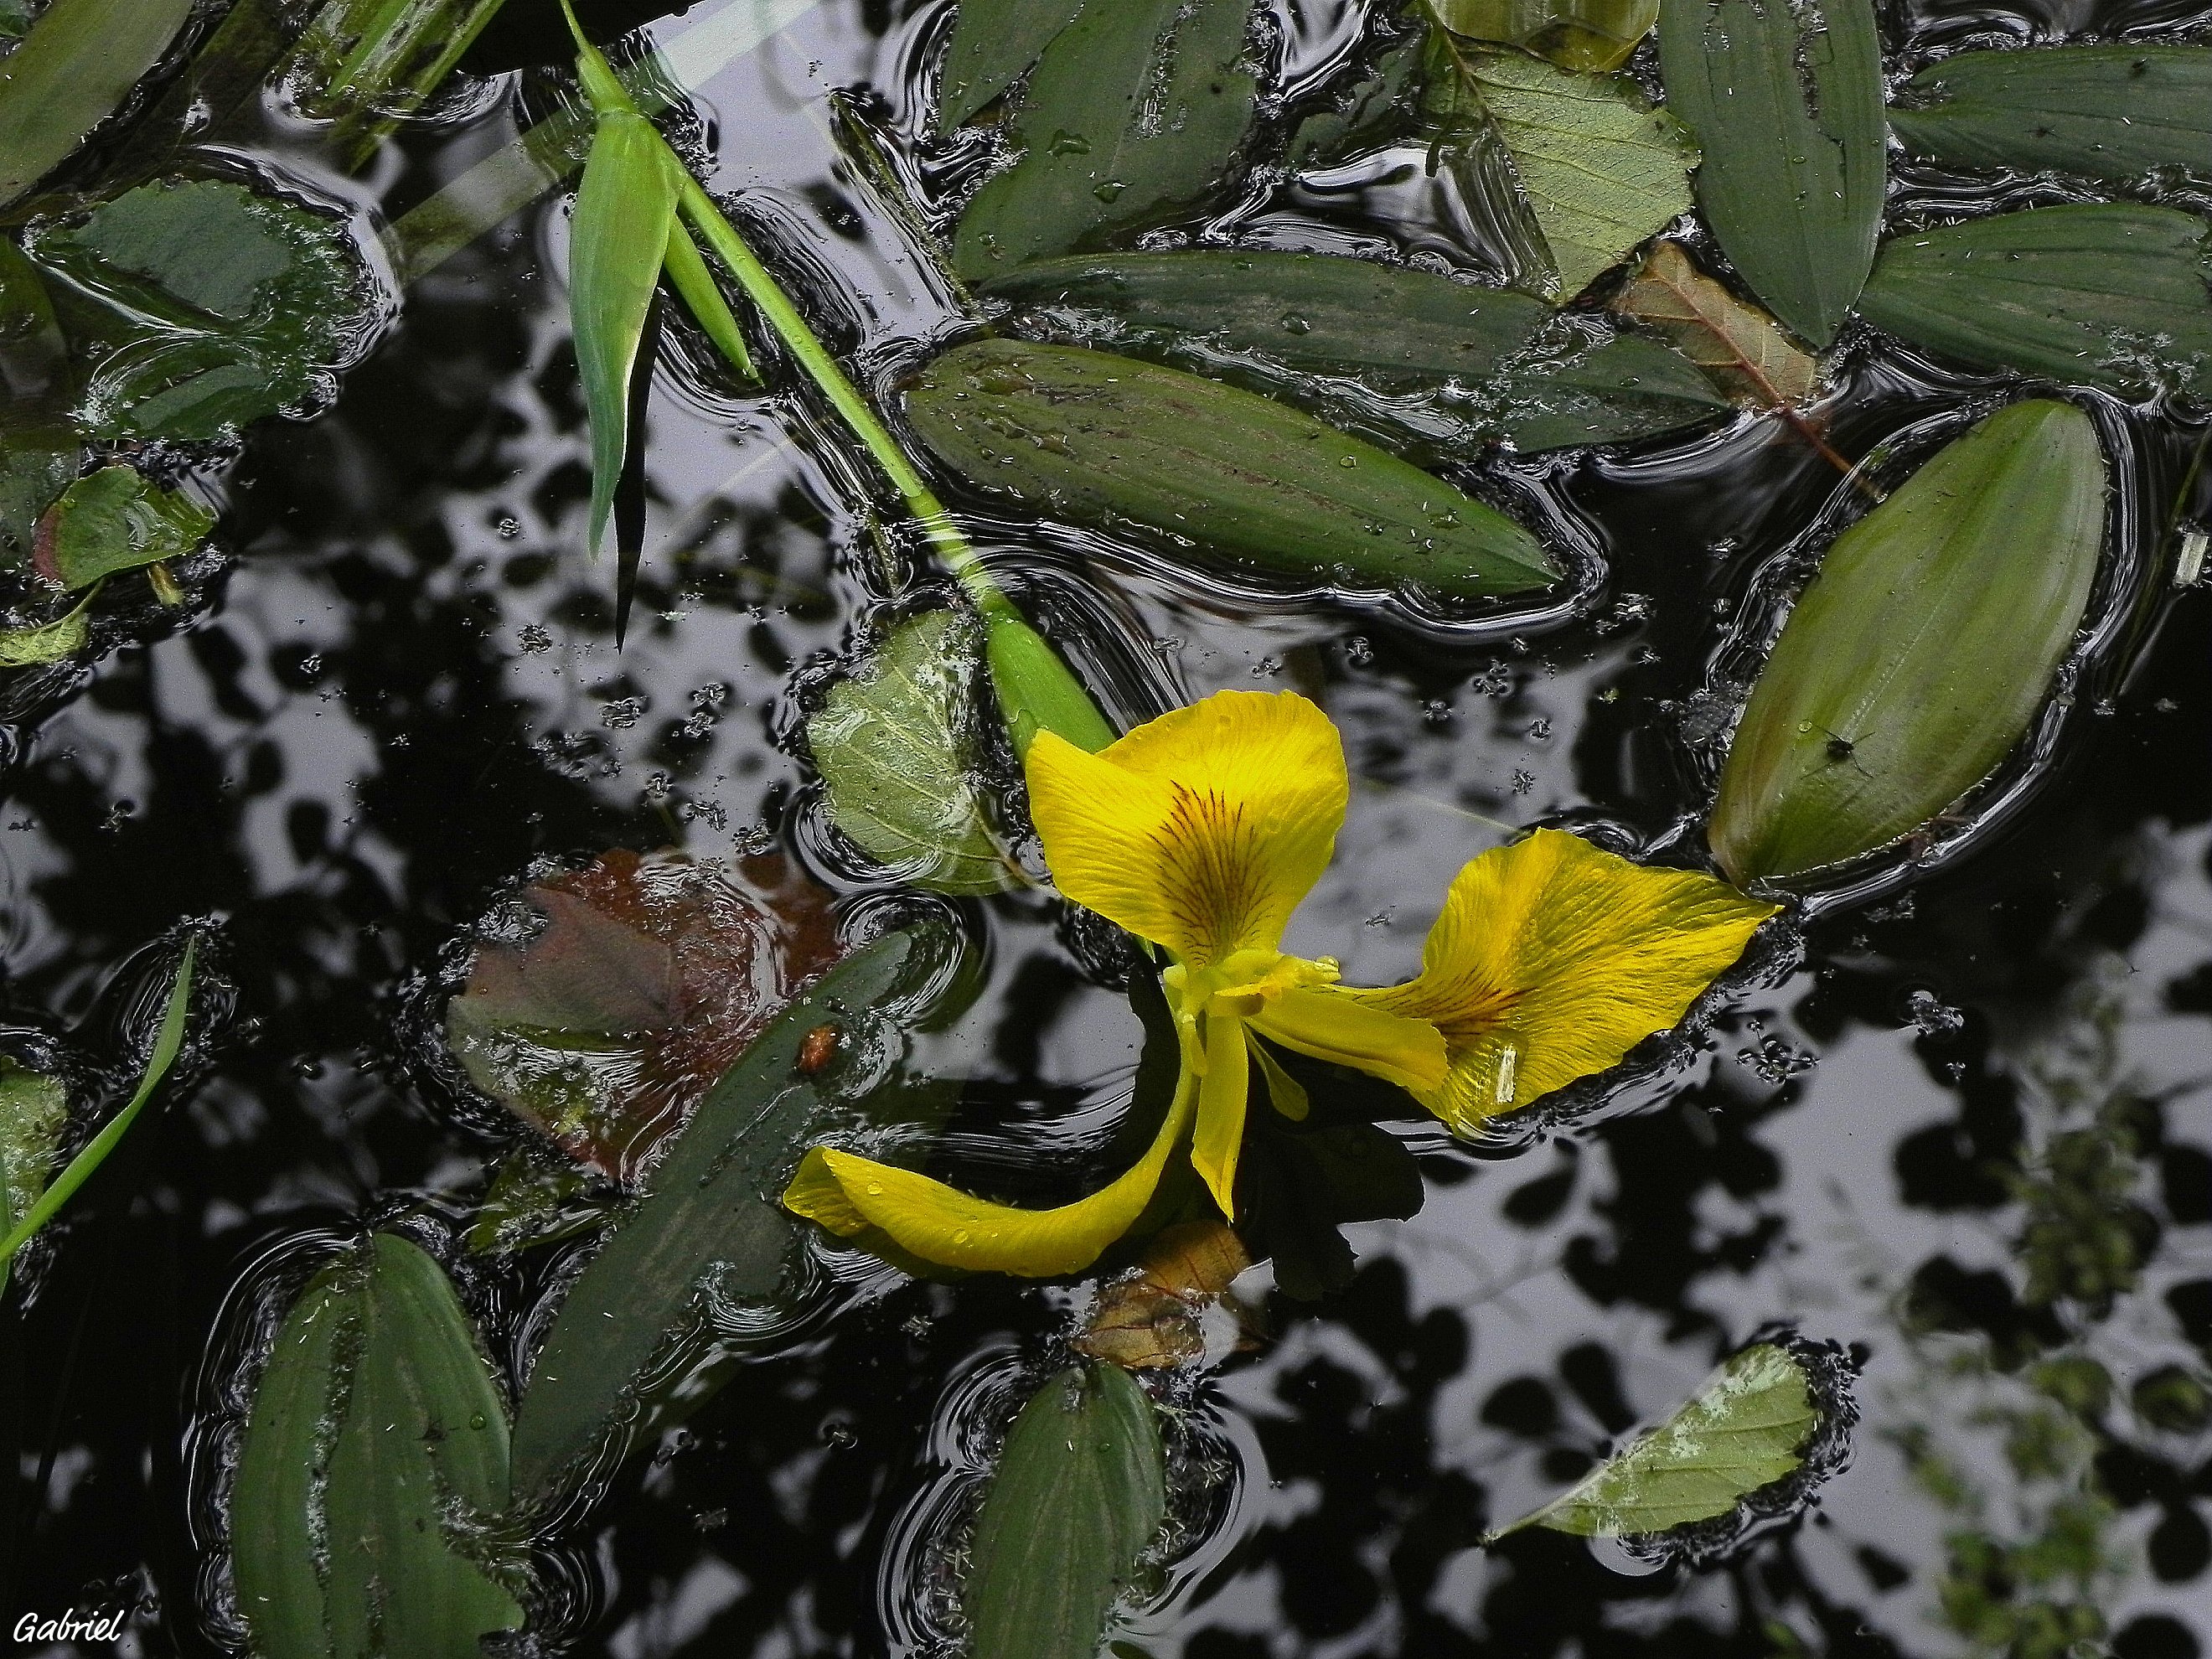
landscape, nature, plant, leaf, flower, green, produce, botany, yellow, flora, fauna, wildflower, ggl1, macro photography, escenery, flowering plant, land plant